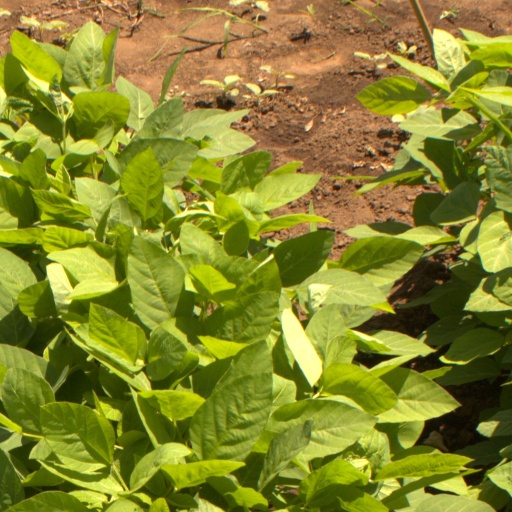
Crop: soybean